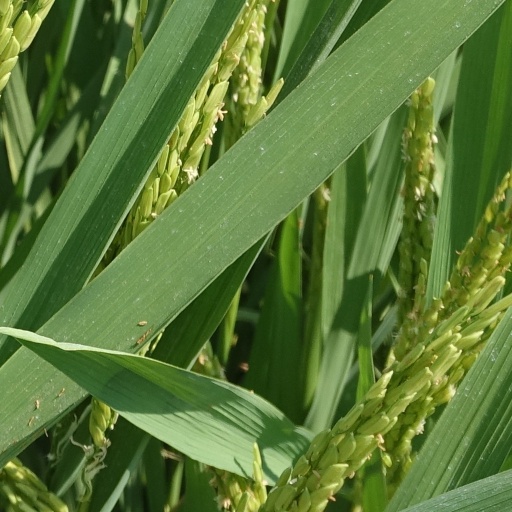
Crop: rice